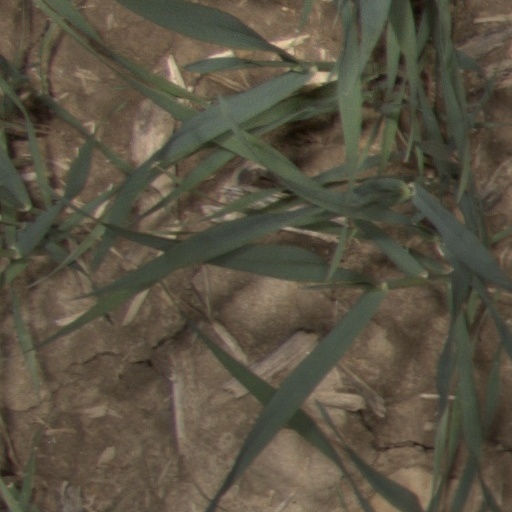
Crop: wheat